Lawrence A. and Mary Fournier House

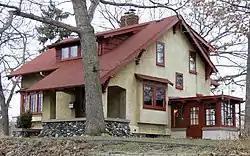
The Fournier House from the northeast

The Lawrence A. and Mary Fournier House is a historic bungalow in the Cleveland neighborhood of Minneapolis, built in 1910. It was designed by architect Lawrence Fournier as a home for himself and his family. It blends early Prairie School-style elements with American Craftsman architecture. It was also one of the first houses built in North Minneapolis.